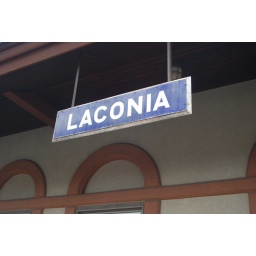
The original Boston and Maine sign still hangs from the station roof in downtown Laconia, NH.